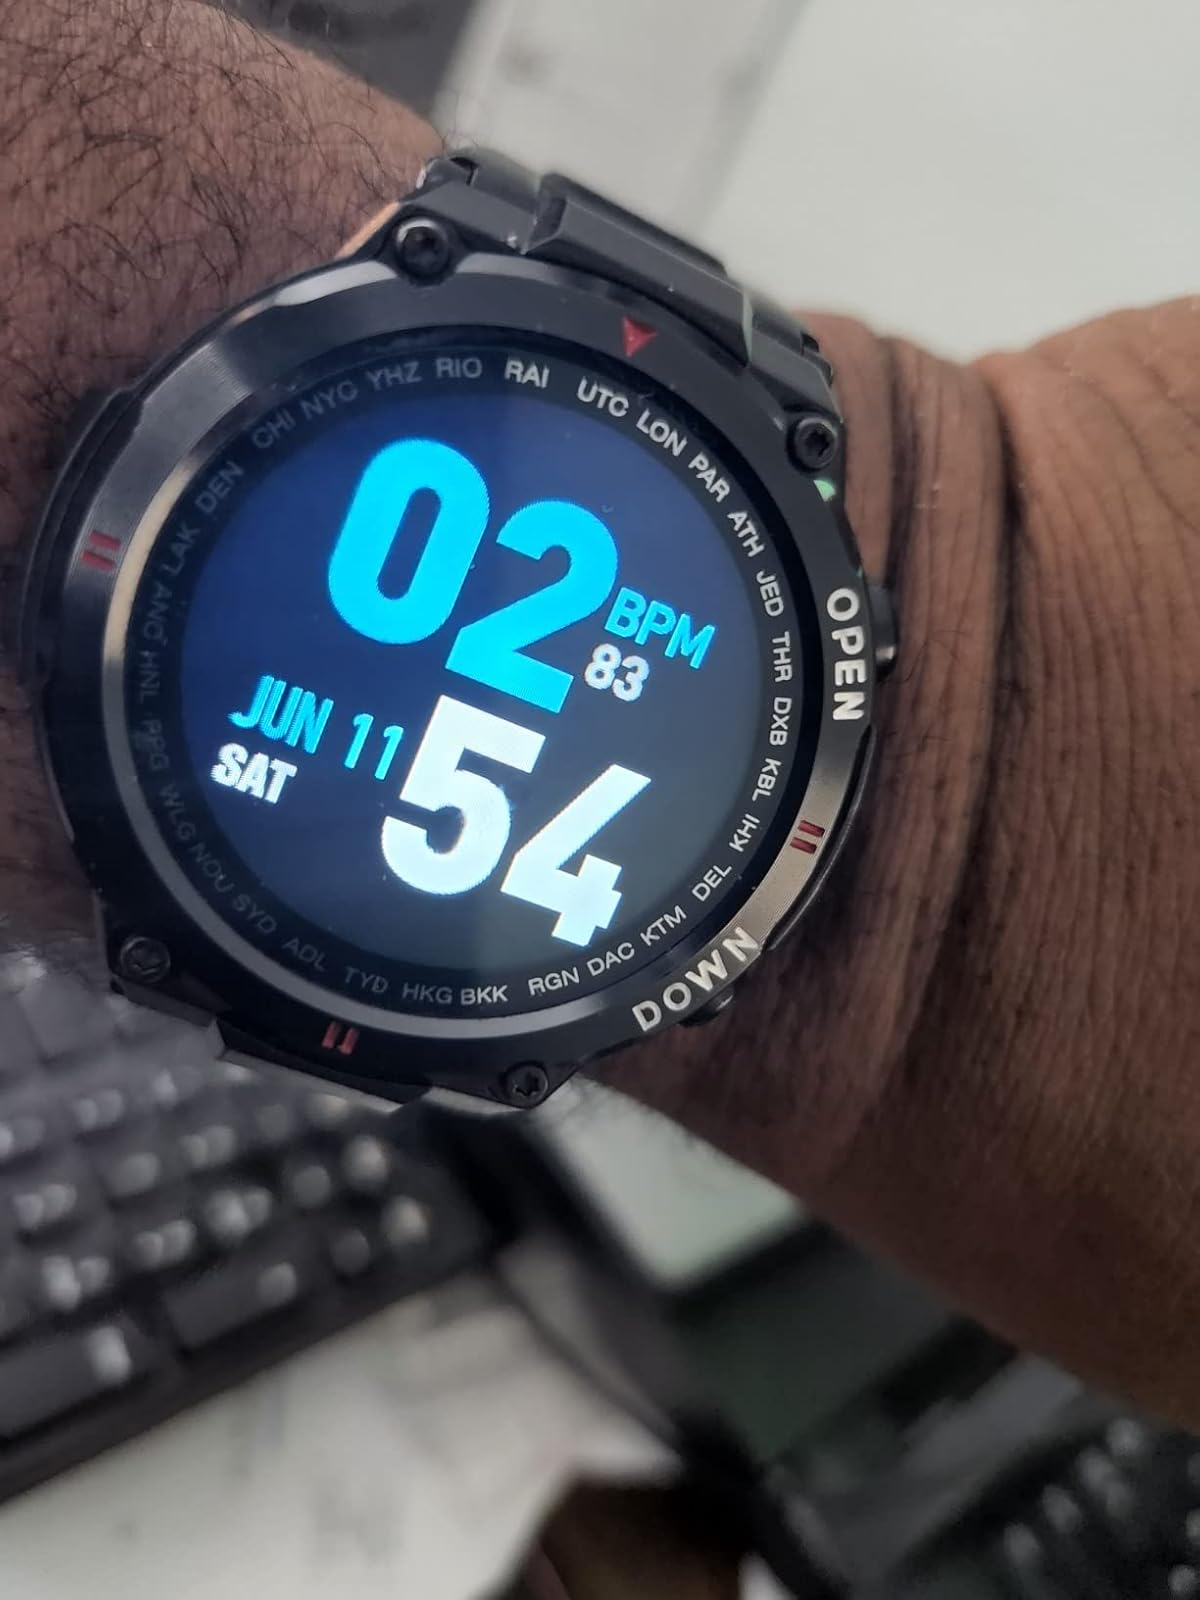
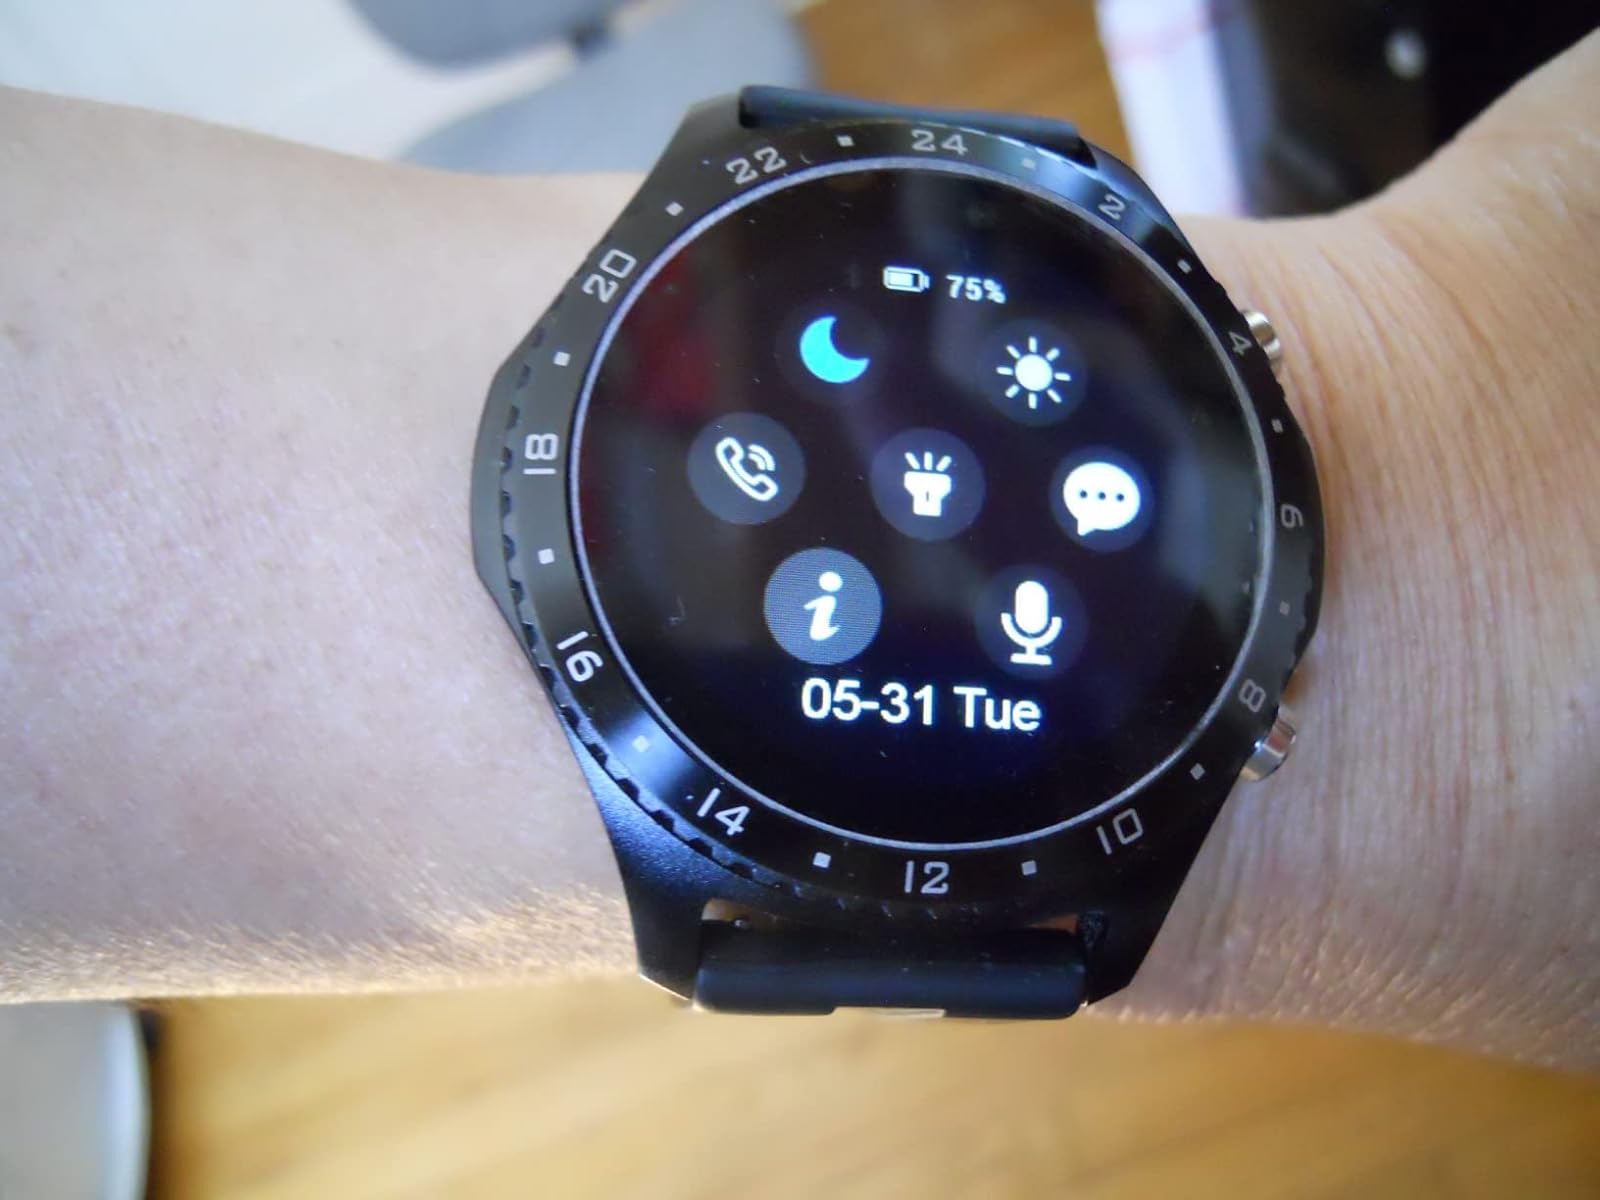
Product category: smartwatch
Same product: no